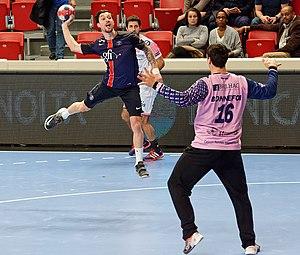
Rencontre du championnat de LNH entre le PSG et Cesson Rennes Métropole. A Coubertin, le 02 décembre 2015.
Kévin Bonnefoi, né le 3 décembre 1991 à Toulon, est un joueur français de handball. Il mesure 1,93 m et pèse 113 kg. Il évolue au poste de gardien de but au Montpellier Handball depuis 2019.
Samuel Honrubia, né le 5 juillet 1986, à Béziers, est un handballeur français évoluant au poste d'ailier gauche. Avec le Montpellier Handball, où il est devenu professionnel en 2004, puis le Paris Saint-Germain, il s'est forgé l'un des plus beaux palmarès nationaux avec pas moins de dix Championnats de France, huit Coupes de France et sept Coupes de la Ligue.